Urban planning of Barcelona

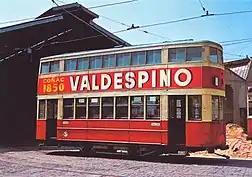
Barcelona tramway in the 1950s

Finally, the city's communications were improved, with the construction in the 1920s of the Prat Airport, the renovation of the France Station, the improvement of connections with the suburbs, the elimination of level crossings within the city, the burying of the train tracks in the urban interior —in streets such as Aragó, Balmes and Via Augusta— and the electrification of public streetcars. A funicular railway was also built to reach the top of the mountain —with a second section to ascend to the castle which was replaced by a cable car in 1970—, as well as a cable car to access the mountain from the port of Barcelona, a work by Carles Buïgas that was inaugurated in 1931 due to a delay in the works.